Christ and the Woman Taken in Adultery (Preti)

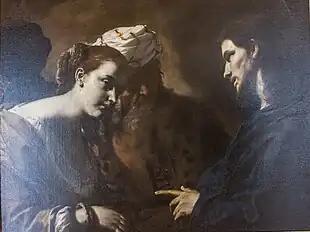
"Christ and the Woman Taken in Adultery" (c. 1650) by Mattia Preti

Christ and the Woman Taken in Adultery is a c. 1650 oil-on-canvas painting by the Italian Baroque artist Mattia Preti.